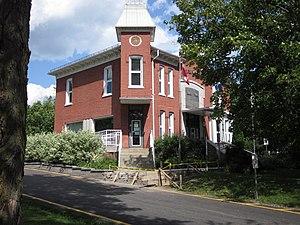
Hôtel de ville de Warwick (Québec)